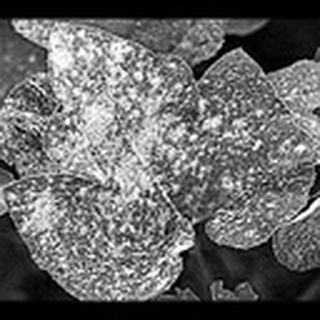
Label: cotton_powdery_mildew